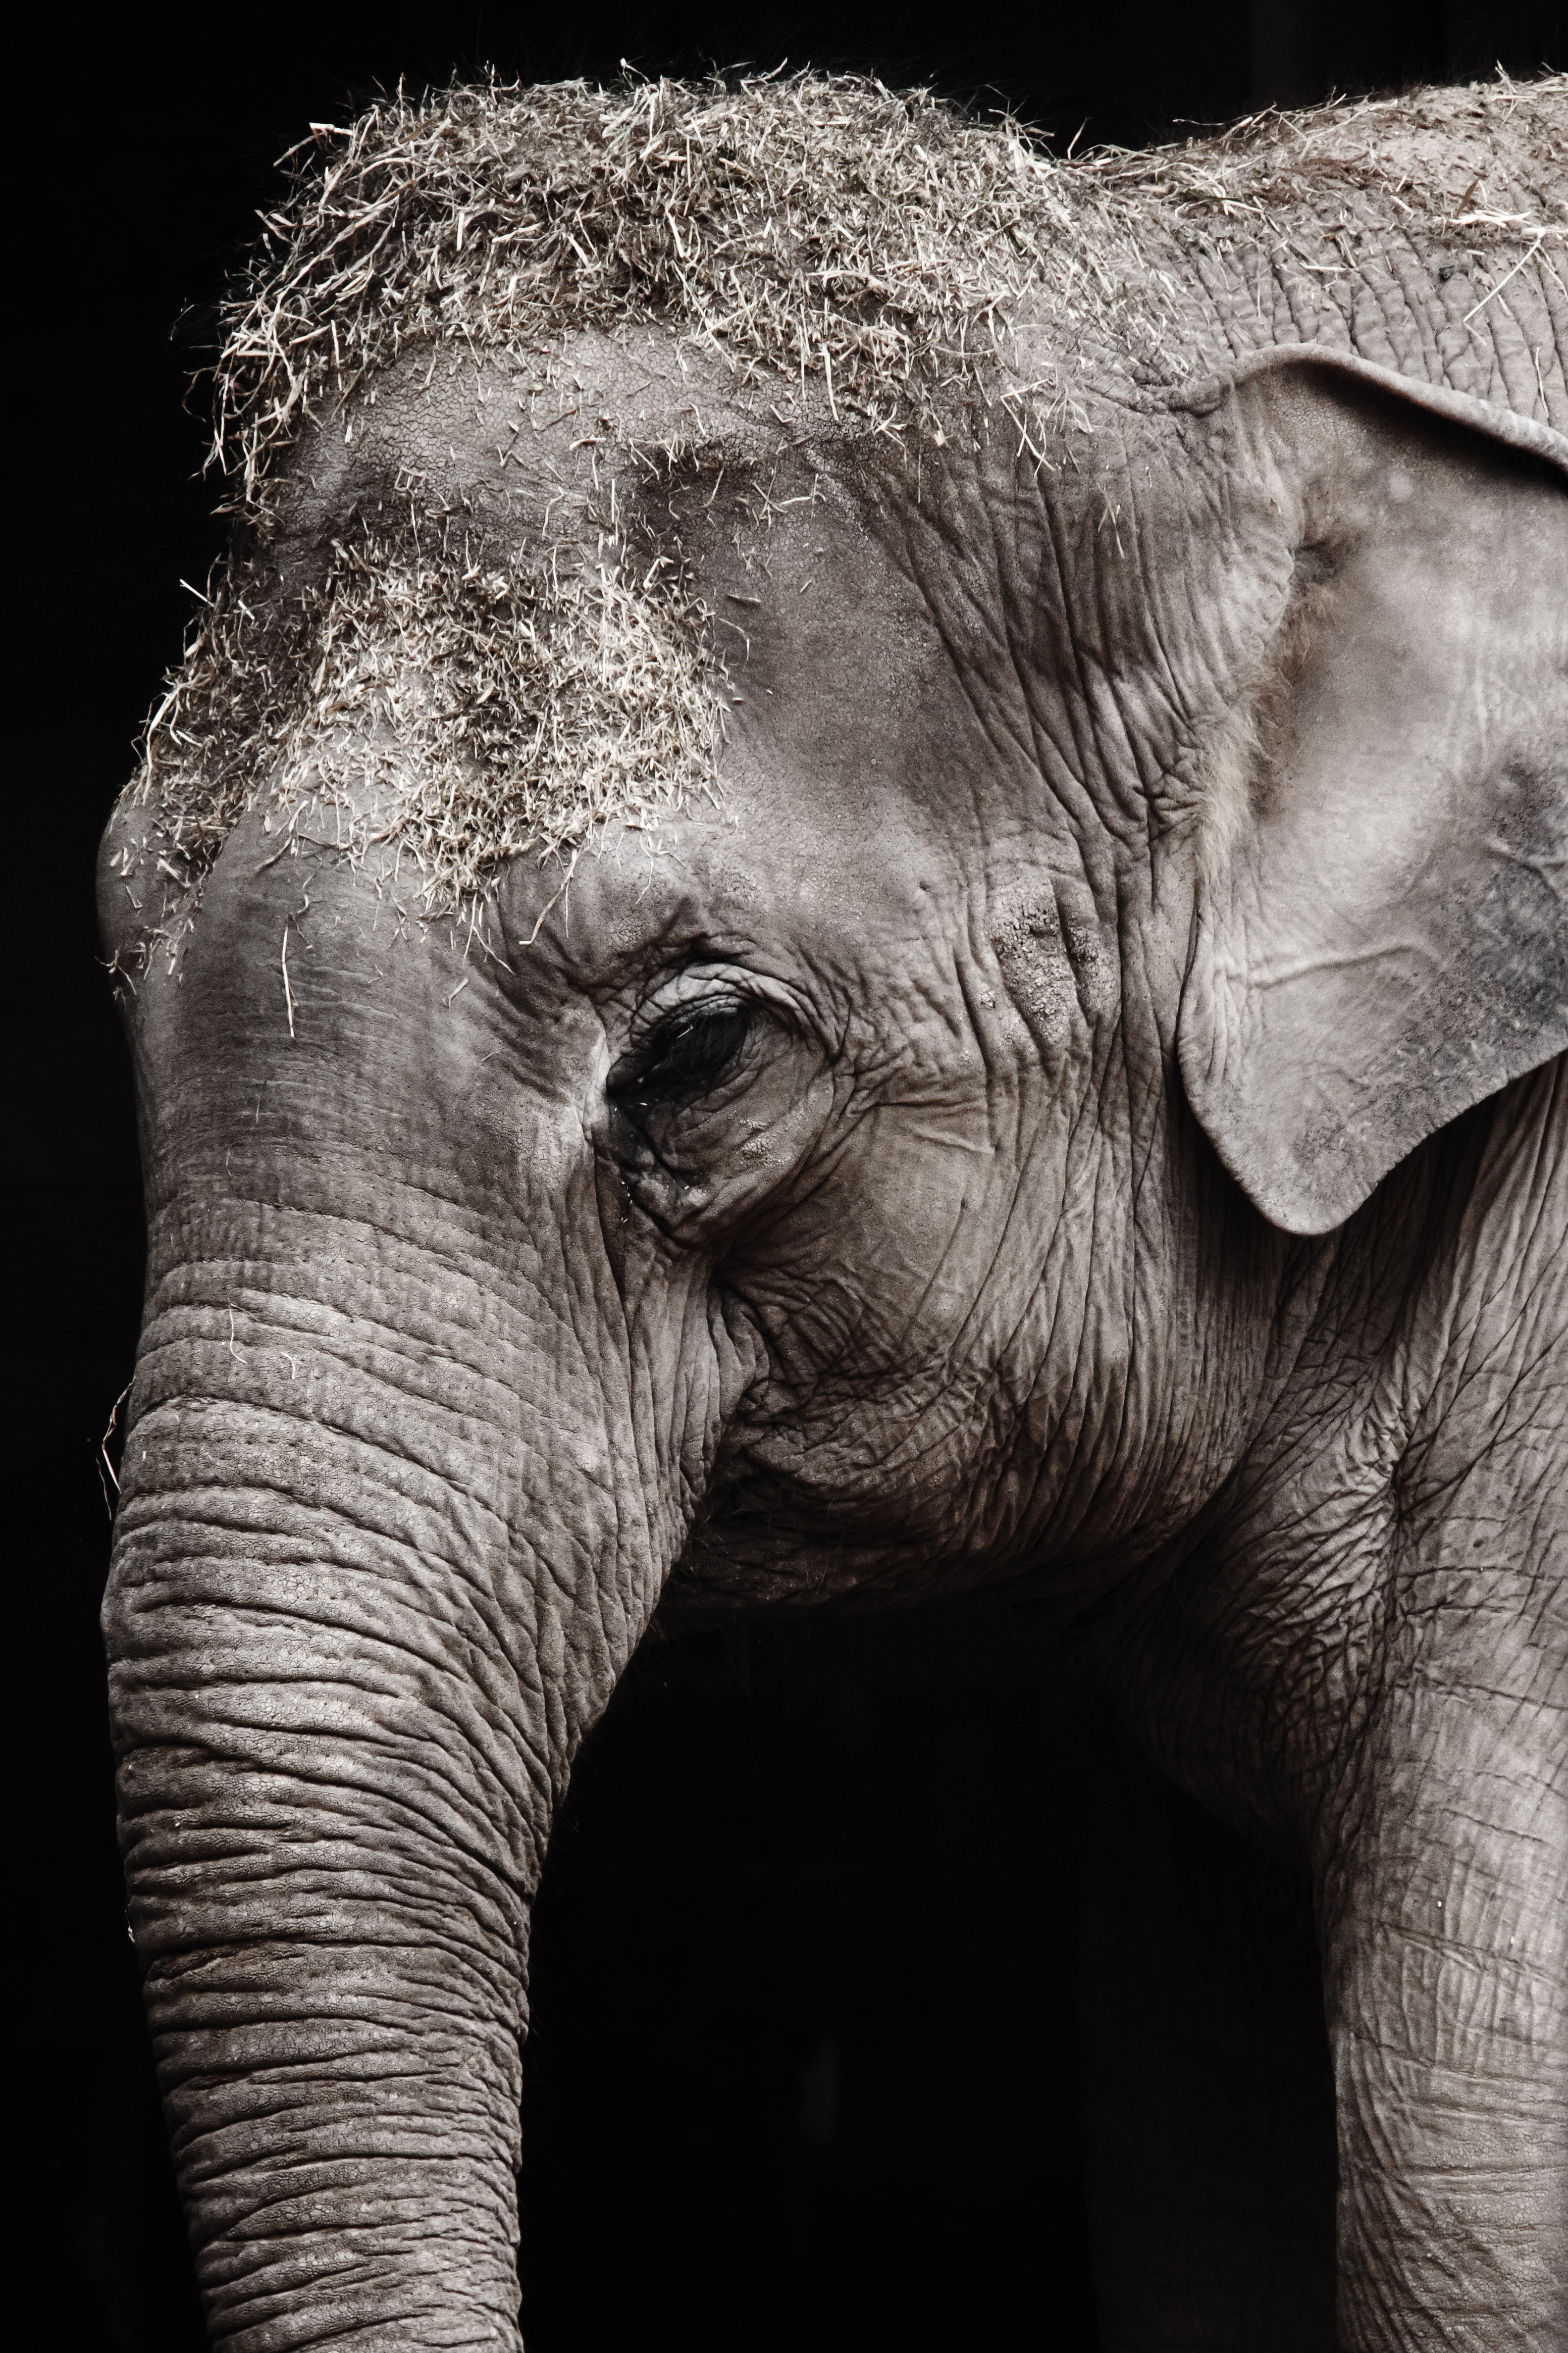
black and white, texture, trunk, old, animal, wildlife, portrait, mammal, black, monochrome, fauna, elephant, close up, face, eye, head, skin, vertebrate, big, detail, large, strong, safari, wrinkled, indian elephant, african elephant, monochrome photography, elephants and mammoths